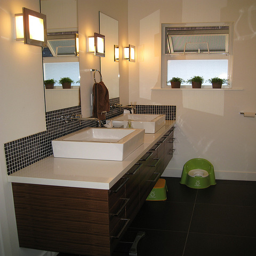
A white sink and a mirror in a small room.
Two square sink bowls on a counter in front of two mirrors.
Bathroom with double square sinks and double mirrors
A bathroom with a green potty training chair.
A bathroom with two square sinks sitting on a brown wooden vanity.